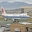
Label: airplane